USS Tautog (SSN-639)

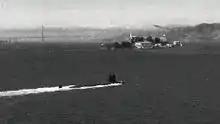
"Tautog" sailing into San Francisco

Though the occurrence of this event was adamantly denied by the United States and the Soviet Union, "Tautog"s sail was permanently bent at a 2° angle, which made dry-docking problematic.